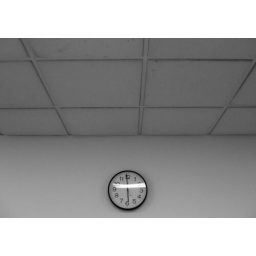
It is what it is, a clock in the office